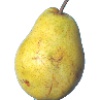
Label: Pear Monster 1